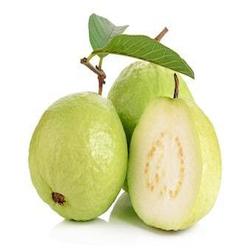
Label: Guava